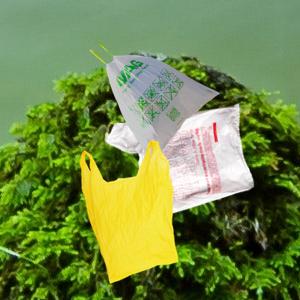
Label: plasticbags